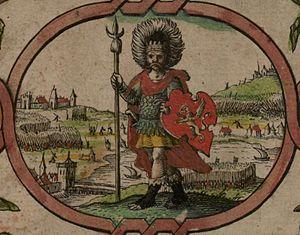
Cerdic est le premier souverain du royaume de Wessex. Son règne est traditionnellement daté de 519 à 534. Il est considéré comme l’ancêtre d’Egbert de Wessex et, à travers lui, des différentes dynasties royales anglaises puis britanniques jusqu'à la maison de Windsor.